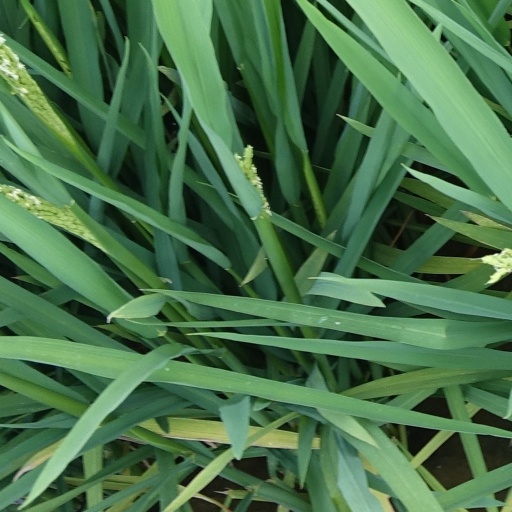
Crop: rice